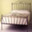
Label: bed